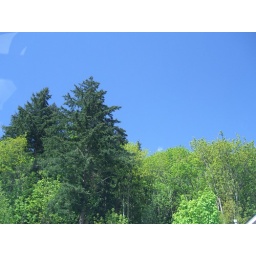
Blue sky over the forest